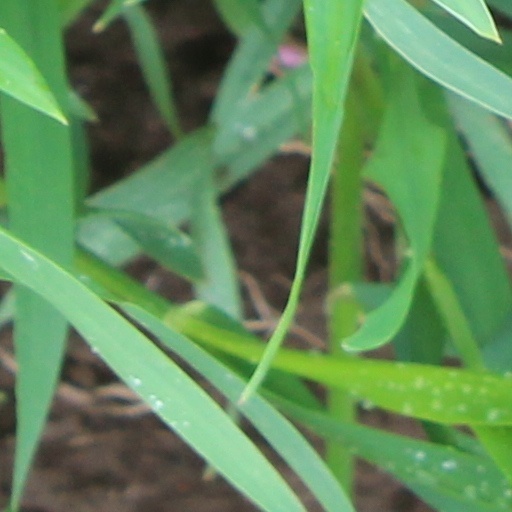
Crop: wheat